Television in Sweden

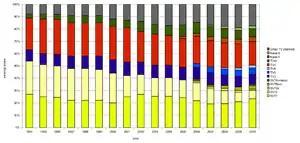
Viewing shares in Sweden 1994-2010

The five largest channels by ratings have been SVT1, SVT2, TV3, TV4 and Kanal 5 since the 1990s, with SVT1 and TV4 attracting the largest audiences. In 2006, the most watched non-"big 5" channels were TV4 Plus, TV6, Eurosport, Discovery Channel and MTV. There were never more than three national channels in the analogue terrestrial network: SVT1 (from 1956), SVT2 (from 1969) and TV4 (from 1992).